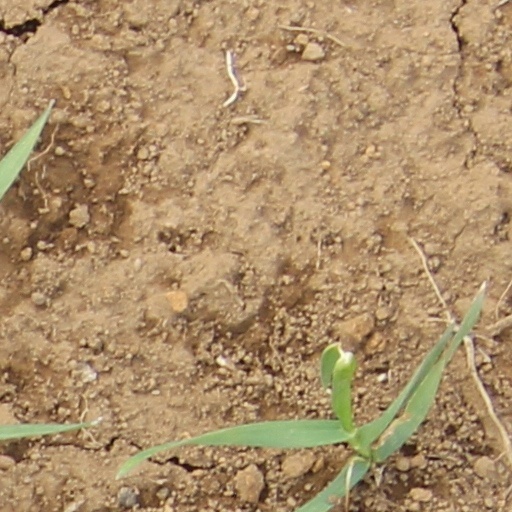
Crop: wheat